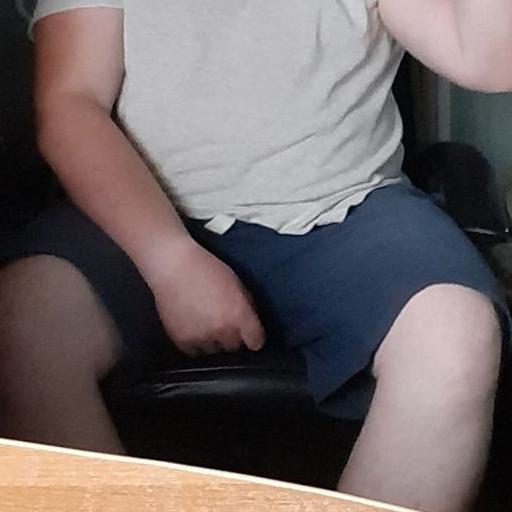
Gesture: no_gesture